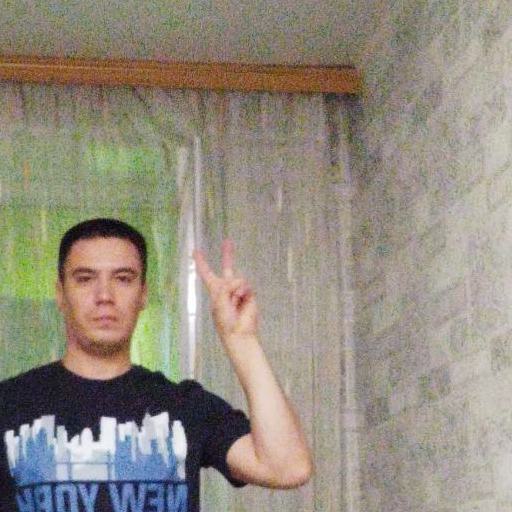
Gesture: peace